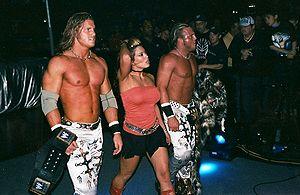
MNM est une ancienne équipe de catcheurs heels de catch de la WWE et de l'Ohio Valley Wrestling composée de Joey Mercury, Johnny Nitro, appelé maintenant John Morrison, et Melina Perez. Le nom de l'équipe est un sigle tiré des noms de ring des trois lutteurs.
Melina Nava Pérez, plus connue en tant que Melina, est une catcheuse américaine née le 9 mars 1979 à Los Angeles. Elle est surtout connue pour son travail à la World Wrestling Entertainment, fédération pour laquelle elle a travaillé d'avril 2004 à août 2011.
John Randall Hennigan, plus connu sous le pseudonyme de John Morrison, est un catcheur américain. Il travaille actuellement à la World Wrestling Entertainment, dans la division SmackDown, où il catche en équipe avec The Miz.
Adam Birch est un catcheur américain né le 18 juillet 1979. Il travaille actuellement à la World Wrestling Entertainment en tant qu’entraîneur au WWE Performance Center, l'école de catch de la fédération, et comme catcheur sous le nom de Joey Mercury.